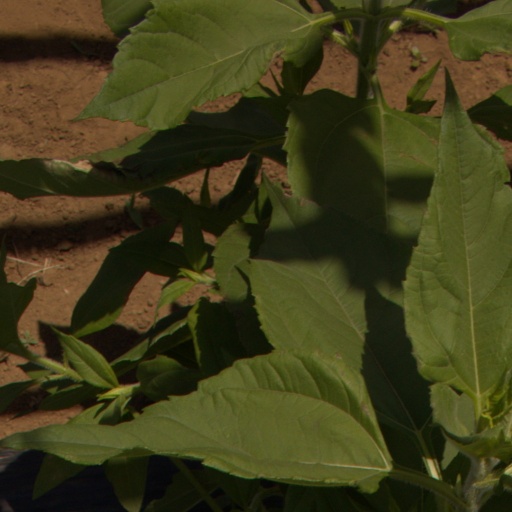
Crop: Jerusalem artichoke